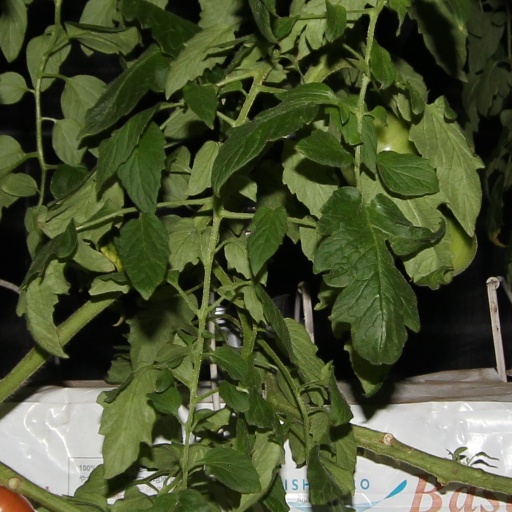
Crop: tomato